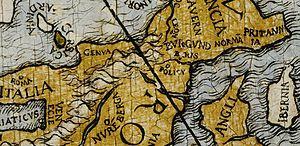
Les Ambassadeurs est un double portrait de Jean de Dinteville bailli de Troyes, seigneur de Polisy et ambassadeur français et Georges de Selve ecclésiastique, érudit et diplomate français, peint par Hans Holbein le Jeune en 1533, actuellement conservé à la National Gallery de Londres. Le tableau est signé et daté en bas à gauche, dans une zone d'ombre : IOANNES HOLBEIN PINGEBAT 1533.
Polisy est une commune française, située dans le département de l'Aube en région Grand Est.